List of United States congressional districts

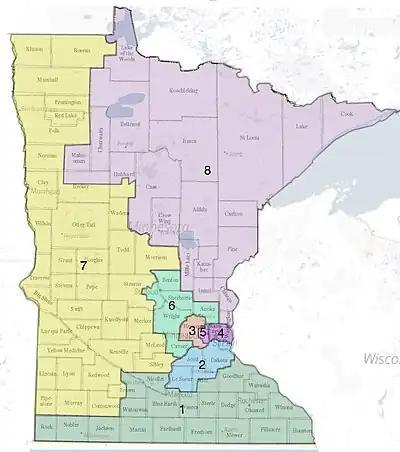
Minnesota's congressional districts since 2023

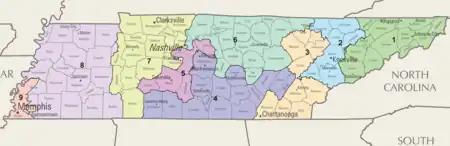
Tennessee's congressional districts since 2023

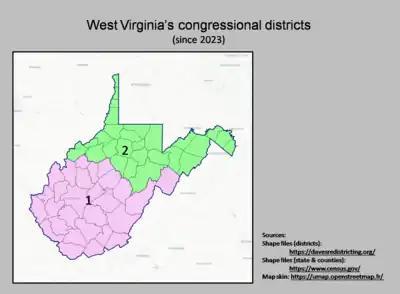
West Virginia's congressional districts since 2023

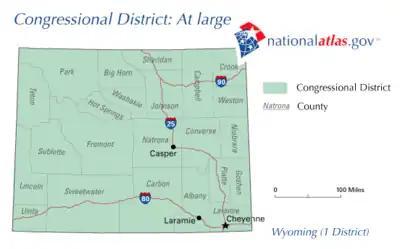
Wyoming's at-large district since 1869

The list includes the 435 voting districts of the 119th United States Congress, effective from 2025 to 2027.